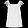
Label: Shirt